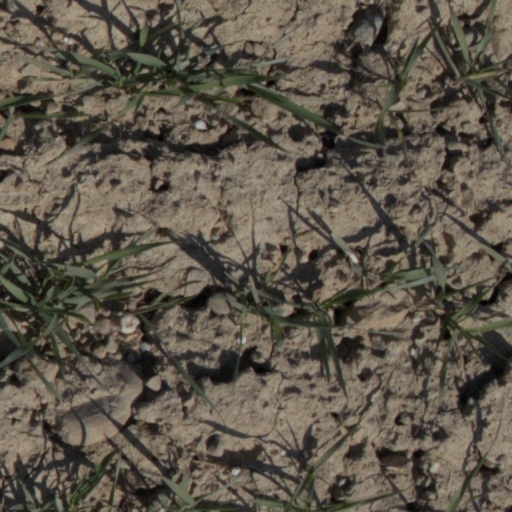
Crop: wheat